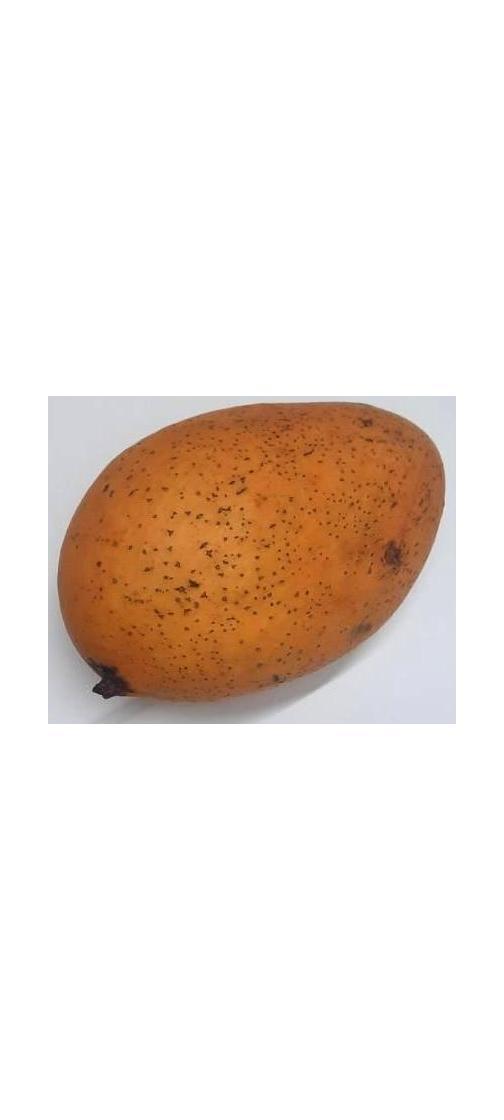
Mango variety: Ashshina Classic